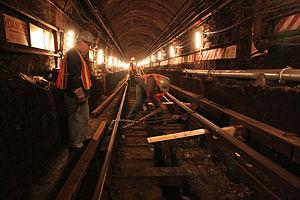
Le Steinway Tunnel est un tunnel ferroviaire souterrain du métro de New York situé sur l'IRT Flushing Line. Il est emprunté par les métros 7 et <7>, et relie les arrondissements de Manhattan et du Queens en passant sous l'East River entre les stations de Grand Central – 42nd Street et Hunters Point Avenue. Il fut initialement construit pour un tramway, ce qui explique son petit gabarit et sa hauteur limitée.